Wardenclyffe Tower

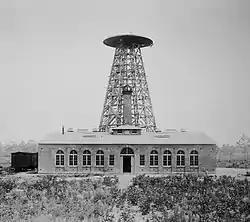
Tesla's Wardenclyffe plant on Long Island in partial stage of completion. Work on the cupola had not yet begun. There is a boxcar parked next to the building.

The final design Tesla started building at Wardenclyffe consisted of a wood-framed tower tall and the cupola in diameter. It had a 55-ton steel (some report it was a better conducting material, such as copper) hemispherical structure at the top (referred to as a cupola). The structure was such as to allow each piece to be taken out and replaced as necessary.